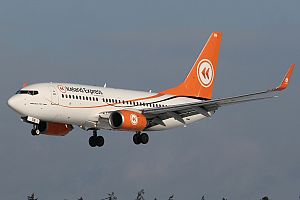
Iceland Express
Boeing 737 fra Iceland Express.
Iceland Express var et islandsk flyselskab, der blev etableret i 2002. Selskabet havde hovedkvarter i den islandske hovedstad, Reykjavik, men hovedflyveplads fra Islands største lufthavn, Keflavik Lufthavn. Iceland Express opererede med 17 destinationer i Europa og Nord Amerika. I oktober 2012 blev luftfartsselskabet overtaget af dets islandske konkurrent WOW air.